As Friends Rust

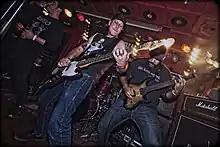
As Friends Rust performing at Booze Cruise Festival in Hamburg, Germany on June 8, 2019; the band's last show with bass guitarist and backing vocalist Kaleb Stewart. From left to right: Damien Moyal, Kaleb Stewart, and Joseph Simmons.

In January 2019, As Friends Rust announced that it had been actively writing and demoing new songs for its second full-length album since 2011, and that its songwriters were finally proud of and happy enough with the current material for it to be properly recorded and released. Kirkpatrick had since moved to St. Augustine, Florida in 2018, and with three members living in Florida, the logistics of getting together to record material became more feasible. Moyal also announced that the band would be recording and releasing a two-song extended play in mid-2019 (though this was ultimately delayed by a year), as a precursor to the band's sophomore album.